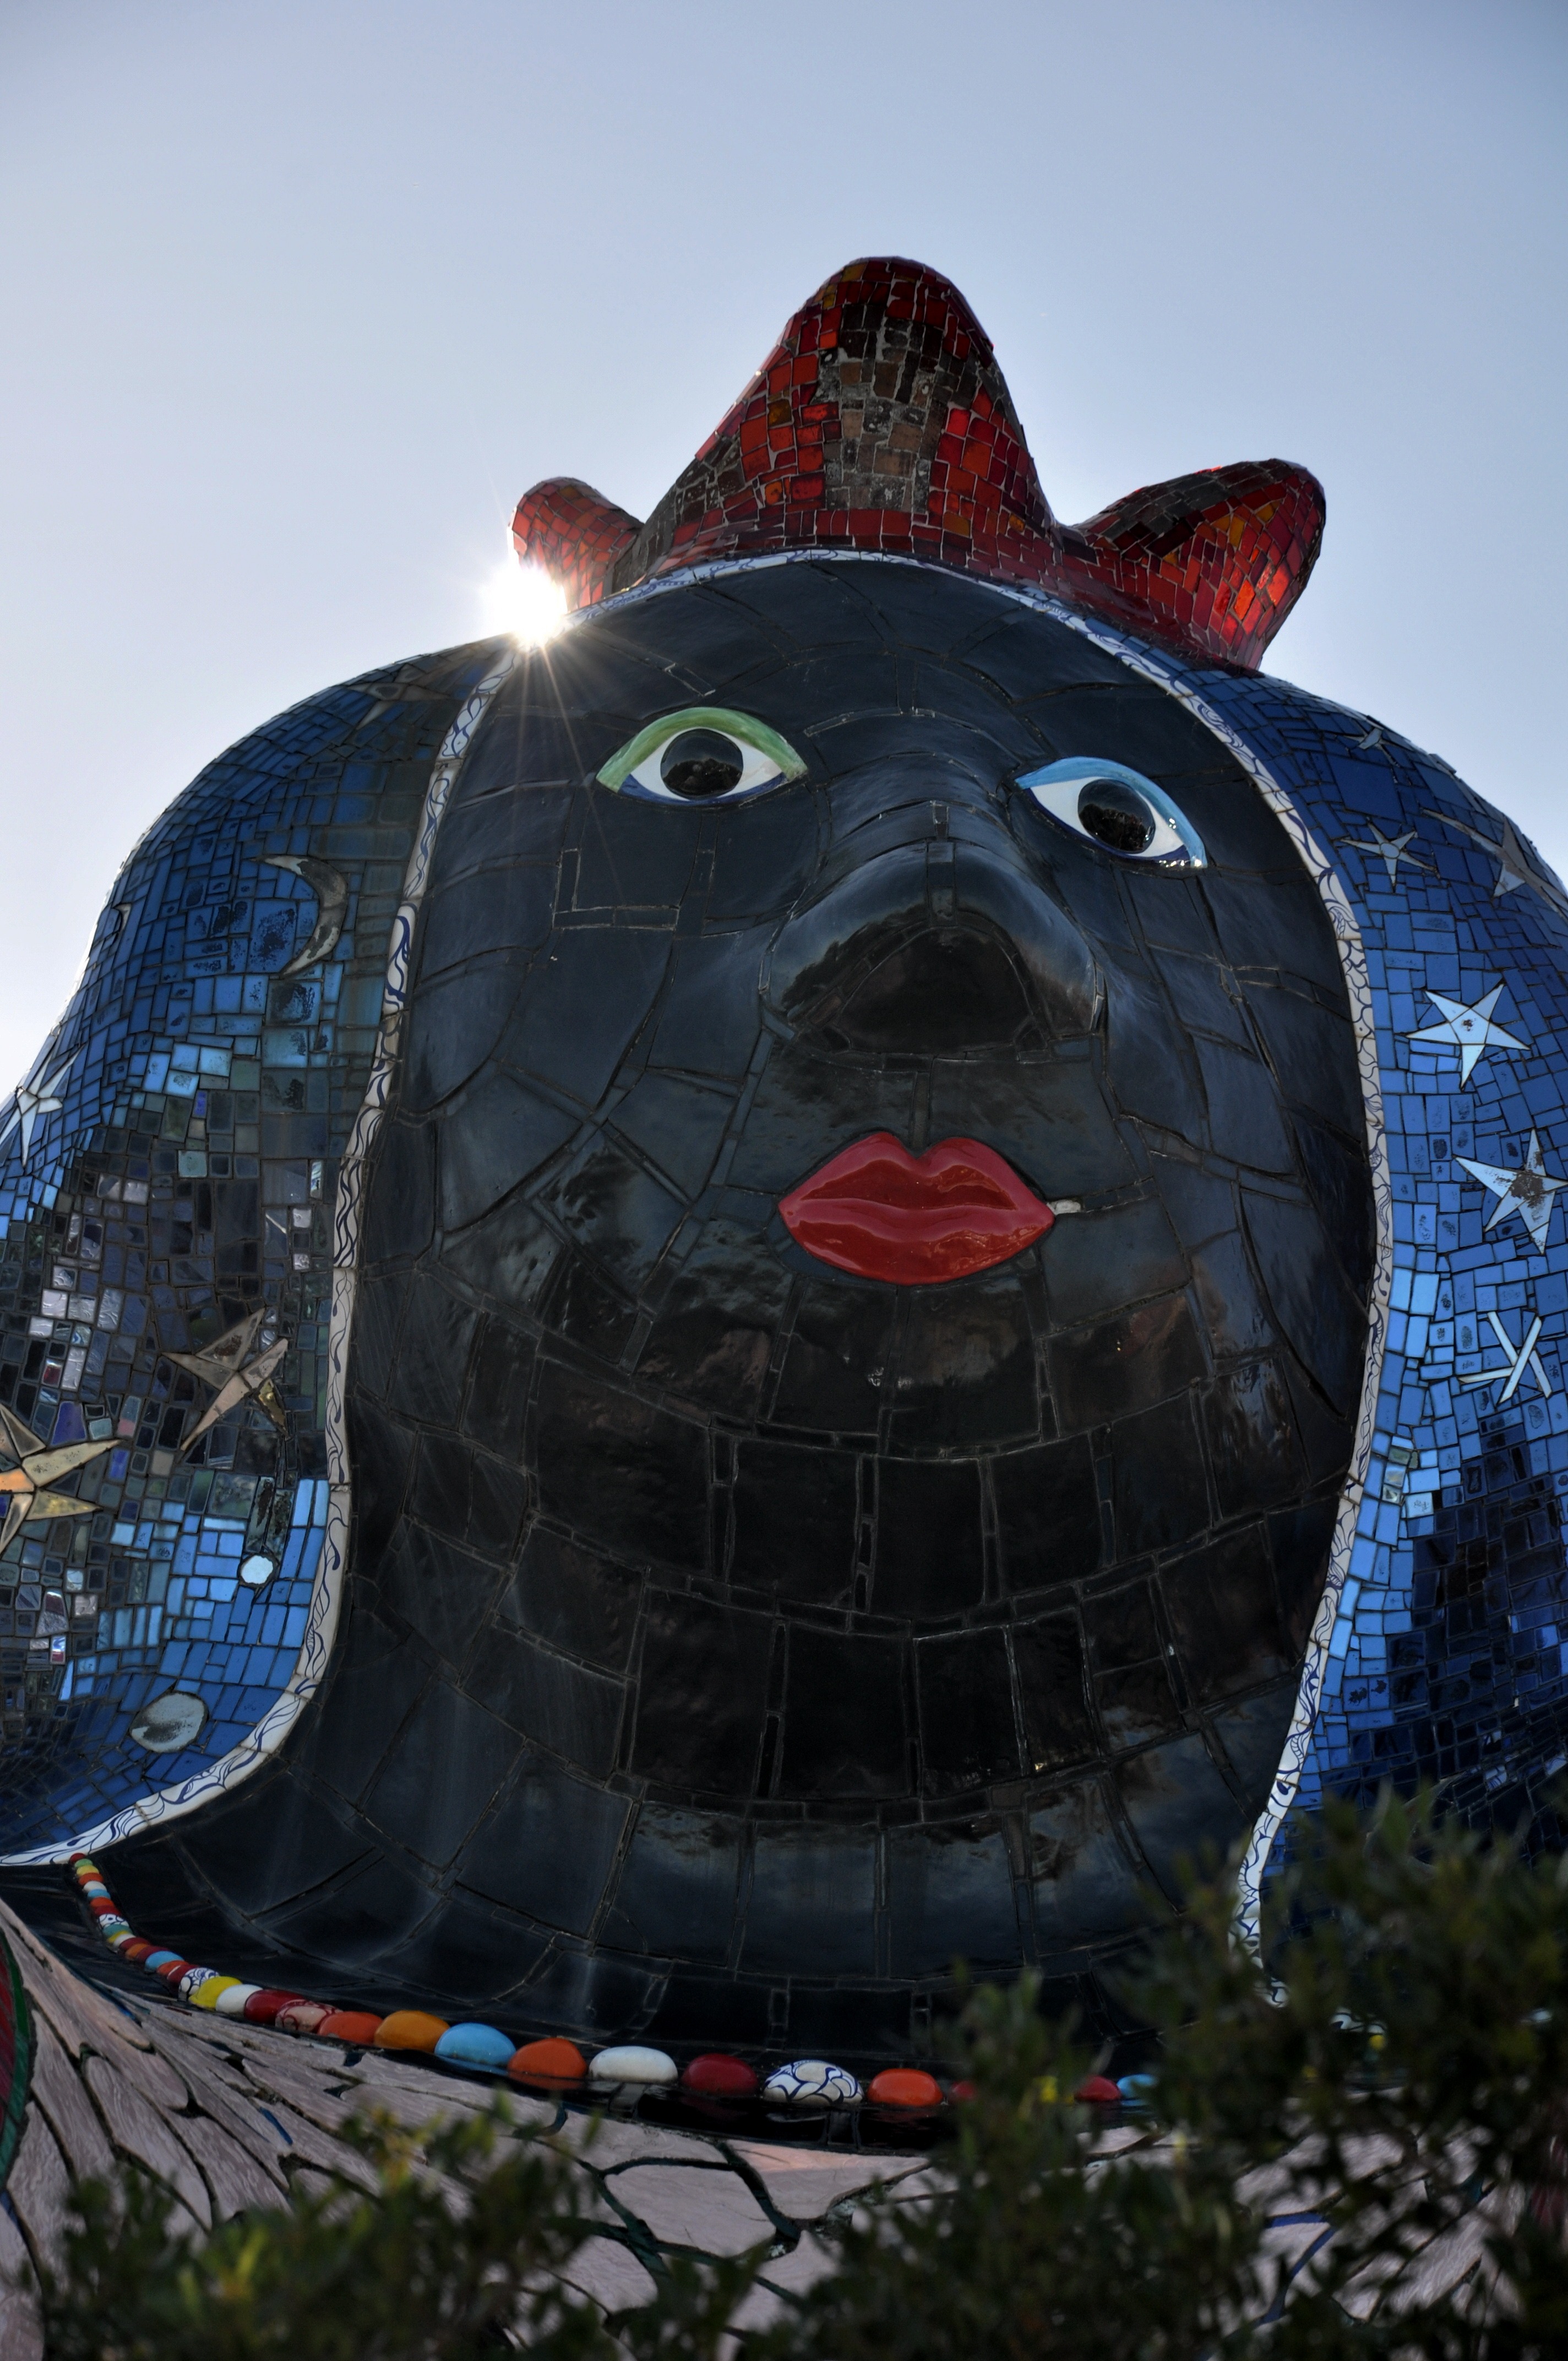
snow, reflection, blue, garden, world, sculpture, art, earth, empress, tarot, niki de saint phalle, capalbio, arcana